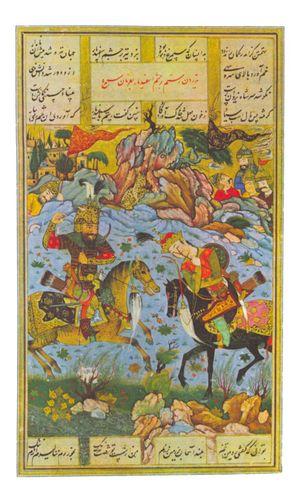
La culture islamique est l'expression utilisée par les historiens pour décrire toutes les pratiques culturelles des peuples islamisés dans le passé. On considère que la culture islamique fut à son apogée au moment du Moyen Âge en Occident.
Rostam est un héros mythique de la Perse antique, fils de Zal et de Roudabeh. Par certains aspects, la position de Rostam dans la tradition historique est similaire à celle de Suréna, le héros de la Bataille de Carrhes. Son personnage a été affublé de nombreuses caractéristiques de la personnalité historique de Rostam. Ce dernier était toujours présenté comme le plus fort des héros perses, et l'atmosphère des épisodes dans lesquels il intervient est une forte réminiscence de la période askhanienne.
Esfandiar est un héros légendaire iranien. Il est le fils et l'héritier du roi Kayanian Goshtasp et le frère de l'immortel Pashotan. Esfandiar est plus connu à travers l'histoire tragique d'une bataille avec Rostam, décrite dans le Livre des Rois de Ferdowsi. C'est l'un des plus longs épisodes du Livre des Rois. Comme Rostam, il triomphe d'une série de sept épreuves.